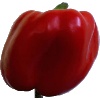
Label: Pepper Red 1